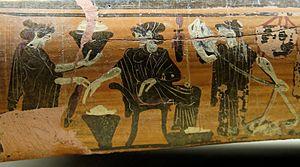
Scène de gynécée